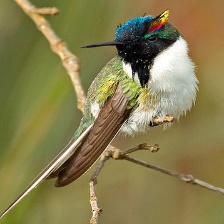
Species: HORNED SUNGEM
Scientific name: HELIACTIN BILOPHUS
ImageNet parent category: hummingbird